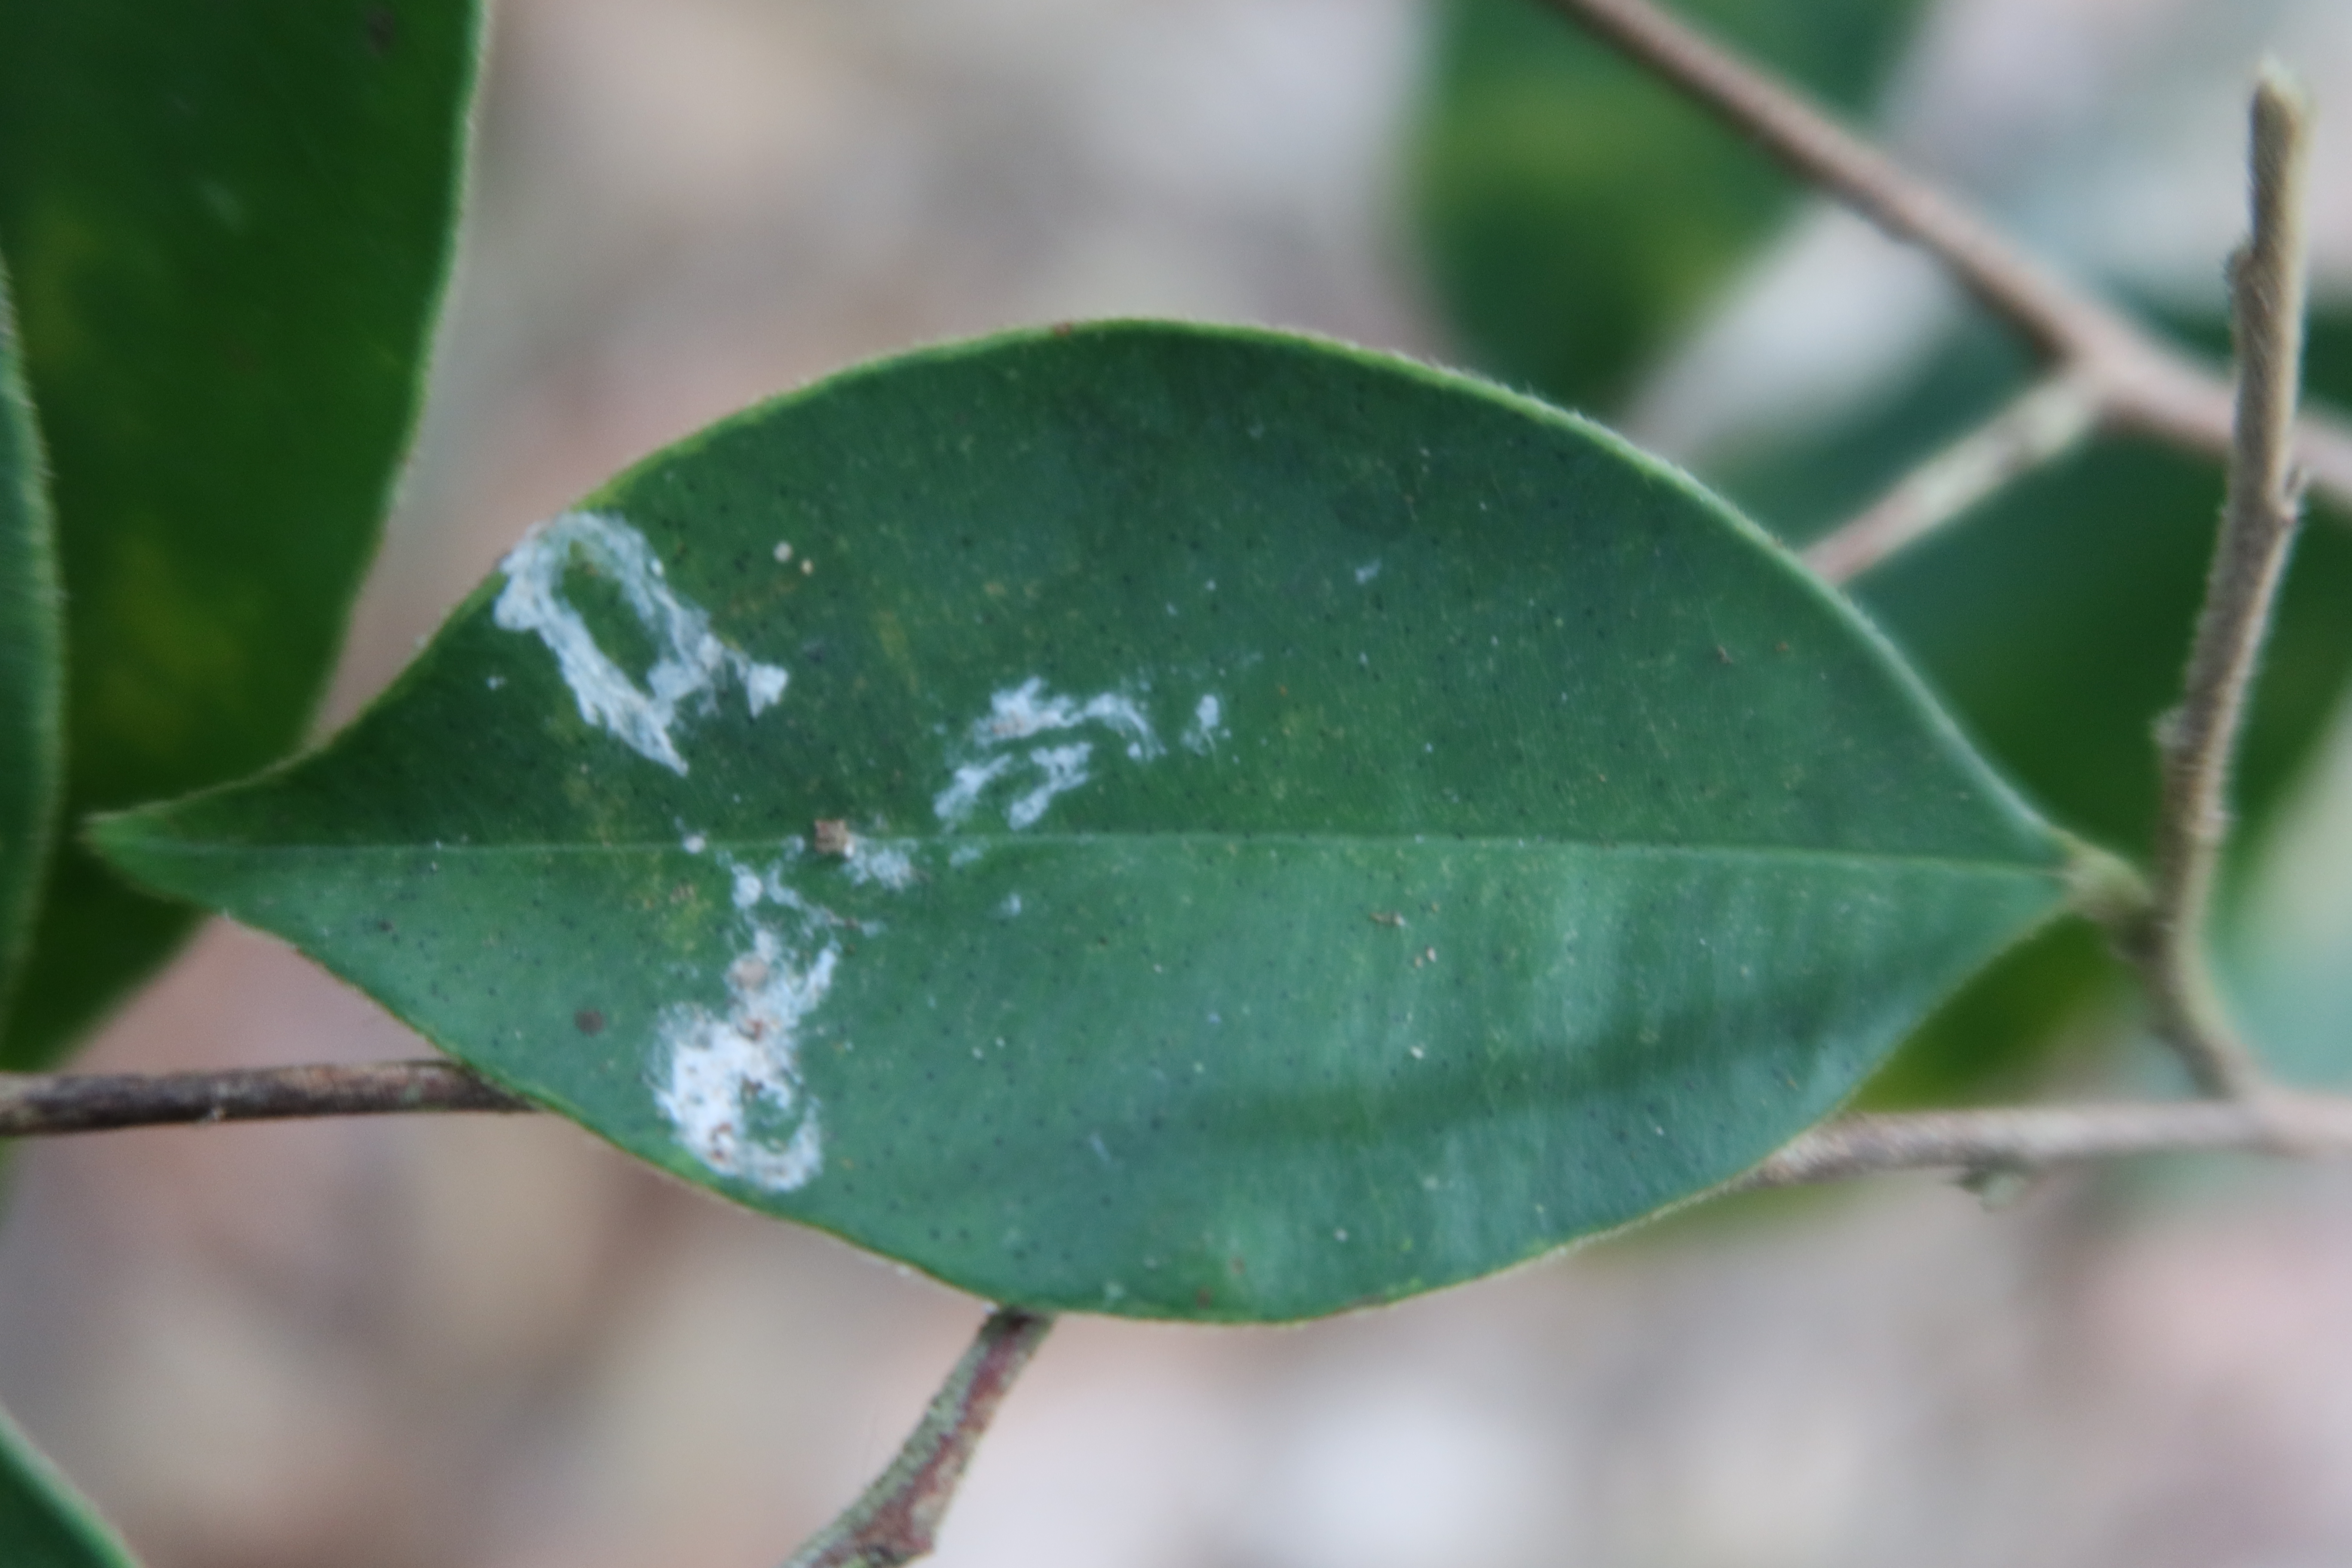
Label: Powdery mildew